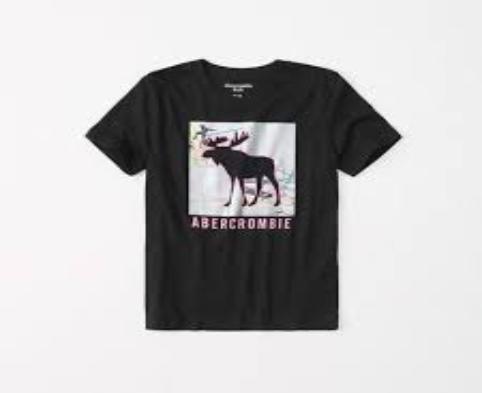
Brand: Abercrombie
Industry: Clothes